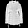
Label: Coat